15th Operations Group

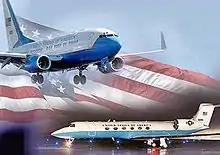
65th Airlift Squadron Special Air Mission aircraft

On 1 April 1992 the 15th Operations Group was activated when the USAF objective wing organization was implemented for the 15th Air Base Wing implementing the USAF objective wing organization. Upon activation, the 15th OG assumed responsibility from the 15th Air Base Wing for managing operational matters at Hickam AFB and Bellows AFS, Hawaii; and Wake Island Airfield. The group also provided command and control for the defense of the Hawaiian Islands and directed tactical control of Hawaii Air National Guard alert F-15 aircraft. It was assigned the flying squadrons previously assigned to the wing.